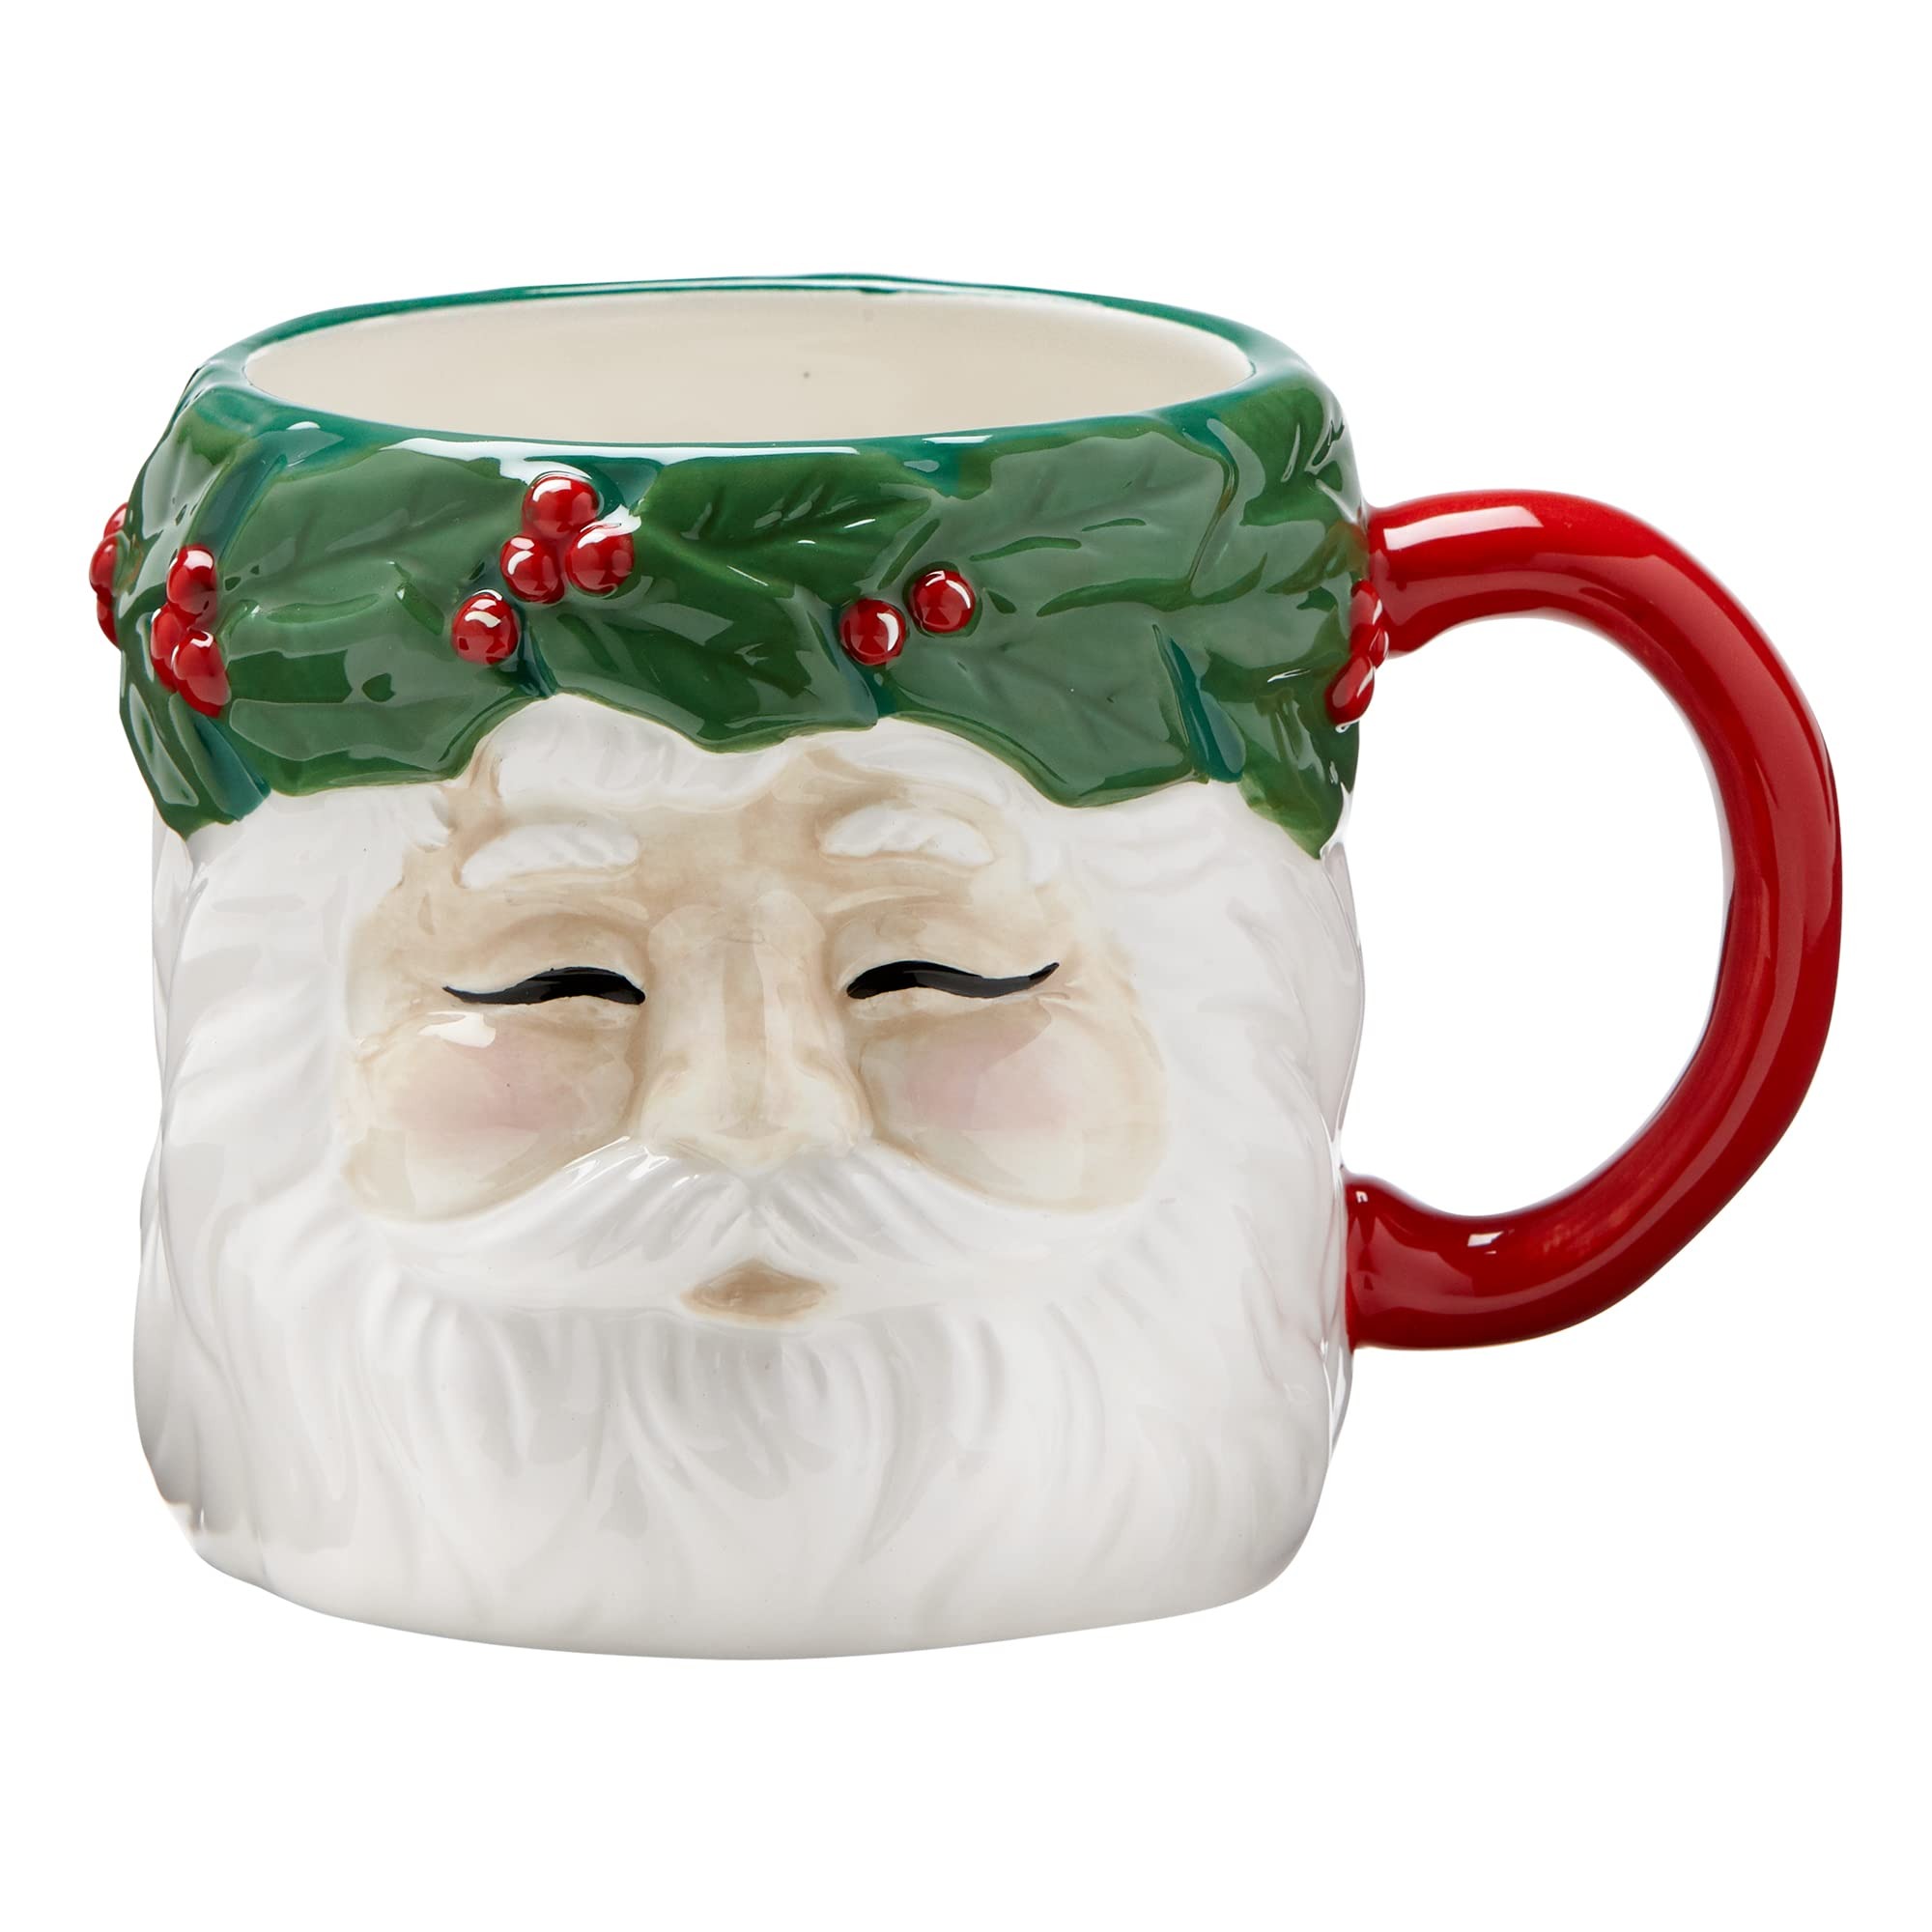
Item Name: tag Vintage Santa Face with Wreath Stocking Stoneware Dishwasher Safe Mug, 16 oz. Multicolor
Bullet Point 1: Earthenware. Embossed and debossed details. Hand painted design. Glossy finish.
Bullet Point 2: Crafted from earthenware (dolomite)
Bullet Point 3: Mugs & Cups measures 4.5 inch h x 6 inch l x 4.5 inch w.
Product Description: get extra cozy with this vintage style Santa mug! features a beautiful sculpted design and hand-painted details. showcase your individual style and personality while enjoying your favorite drinks like coffee, tea and hot cocoa! mix and match with a range of mug selections from tag.
Value: 1.0
Unit: Count

Price: 22.99